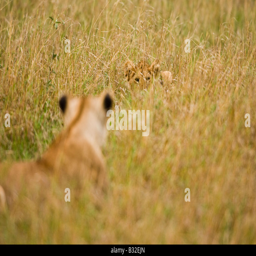
lioness and cub hiding in the grass